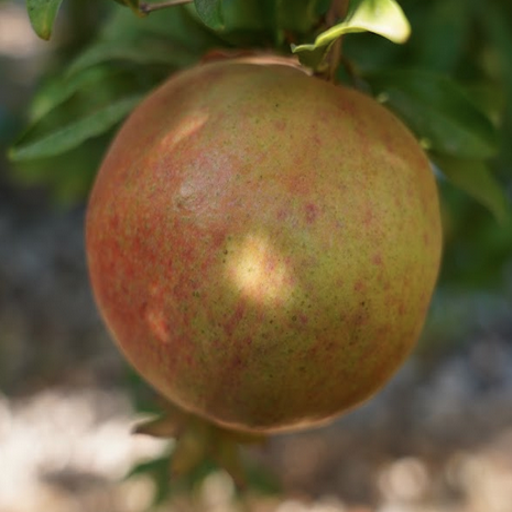
Label: Healthy